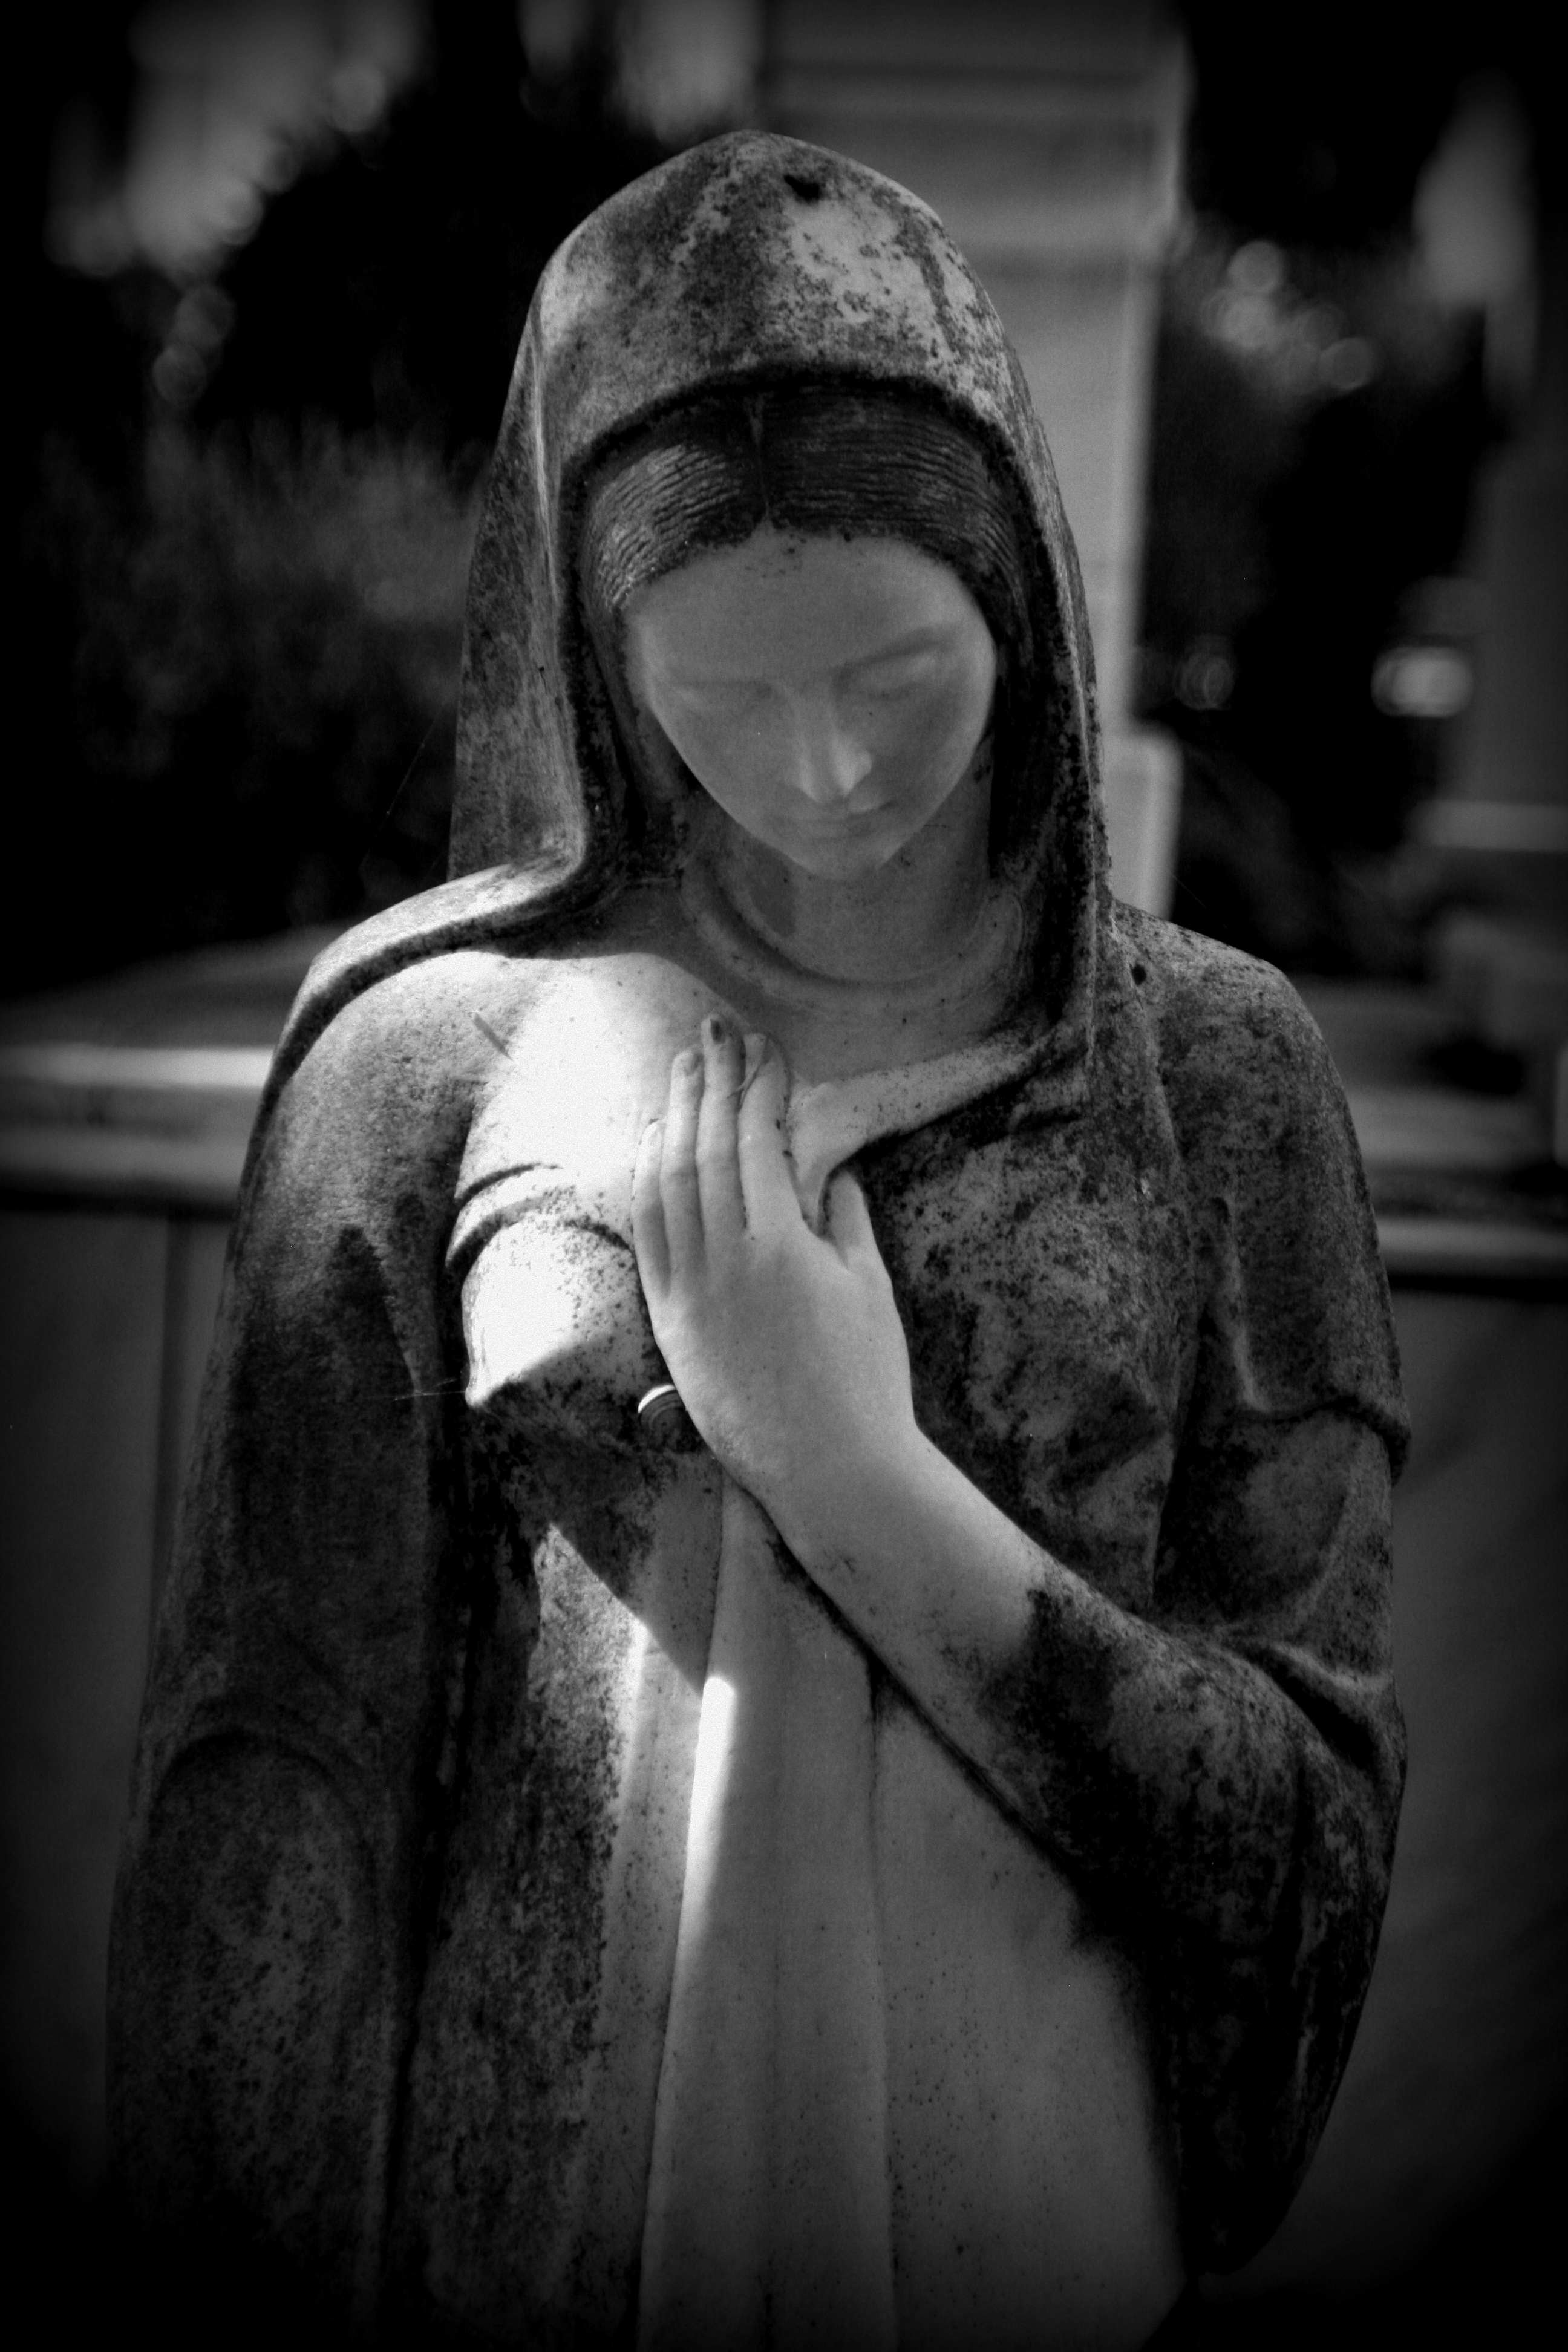
black and white, woman, white, photography, statue, portrait, darkness, clothing, black, monochrome, head, photograph, monochrome photography, film noir, the virgin mary